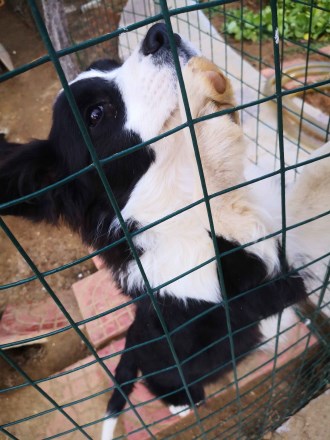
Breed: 2594-n000109-Border_collie